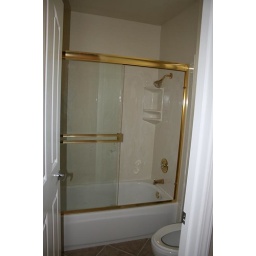
New shower doors and fixtures in upstairs guest bathroom